Chevrolet Impala (fourth generation)

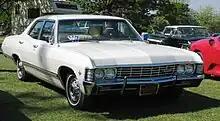
1967 Impala 4-Door Sedan

The 1967 Chevrolet full-size was redesigned with enhanced Coke bottle styling. Dimensions remained roughly the same, still on a 119-inch wheelbase, four inches longer than the mid-size Chevrolet Chevelle. Impala Sport Coupes had a graceful fastback roof line, which flowed in an unbroken line into the rear deck. In keeping with federal regulations, safety features were built into Impalas during the 1967 and 1968 model years, including a fully collapsible energy-absorbing steering column, side marker lights, and shoulder belts for closed models.